Alfred Stevens (painter)

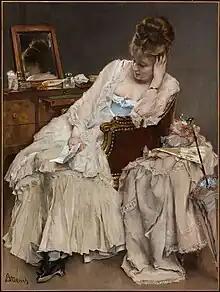
"Memories and Regrets", ca. 1874, Clark Art Institute, Williamstown

Stevens's work was shown publicly for the first time in 1851, when three of his paintings were admitted to the Brussels Salon. He was awarded a third-class medal at the Paris Salon in 1853, and a second-class medal at the Universal Exposition in Paris in 1855. His "Ce qu'on appelle le vagabondage [What is called vagrancy]" (Musée d'Orsay, Paris) attracted the attention of Napoleon III who, as a result of the scene in the picture, ordered that soldiers no longer be used to pick up the poor from the streets. Two other paintings he exhibited at the Antwerp Salon that year, "Chez soi" or "At Home" (present location unknown) and "The Painter and his Model" (Walters Art Museum, Baltimore), introduced subjects from "la vie moderne" for which he became known: an elegant young woman in contemporary dress and the artist in his studio. In 1857, Stevens made his first important sale to a private collector, when "Consolation" was bought for a rumored 6,000 francs by the Berlin collector and dealer Ravéné. At the same time, he and his brother were becoming part of the art world of Paris, meeting people such as the Goncourt brothers, Théophile Gautier, and Alexandre Dumas at the salons of Princess Mathilde as well as popular cafés.